Tipits Knoll

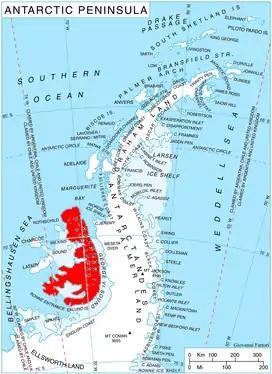
Location of Alexander Island in the Antarctic Peninsula region

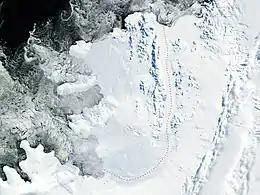
Satellite image of Alexander Island

Tipits Knoll (‘Tipitska Mogila’ \'ti-pits-ka mo-'gi-la\) is the mostly ice-covered ridge extending 800 m in north–south direction and 470 m wide, rising to 1060 m and forming the south extremity of Sofia University Mountains in northern Alexander Island, Antarctica. The knoll surmounts Nichols Snowfield to the southeast. It was visited on 2 February 1988 by the geological survey team of Christo Pimpirev and Borislav Kamenov (First Bulgarian Antarctic Expedition), and Philip Nell and Peter Marquis (British Antarctic Survey).